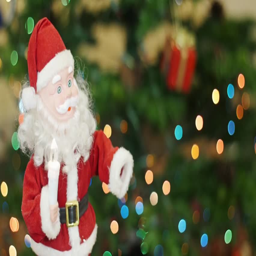
christmas toy rotates at the background of blurred night lights .